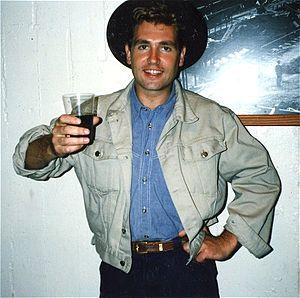
Leslie Thomas Pattinson dit Les Pattinson, né le 18 avril 1958 à Ormskirk dans le Lancashire, est un musicien et compositeur britannique, bassiste du groupe Echo & the Bunnymen qu'il a fondé avec Ian McCulloch et Will Sergeant.